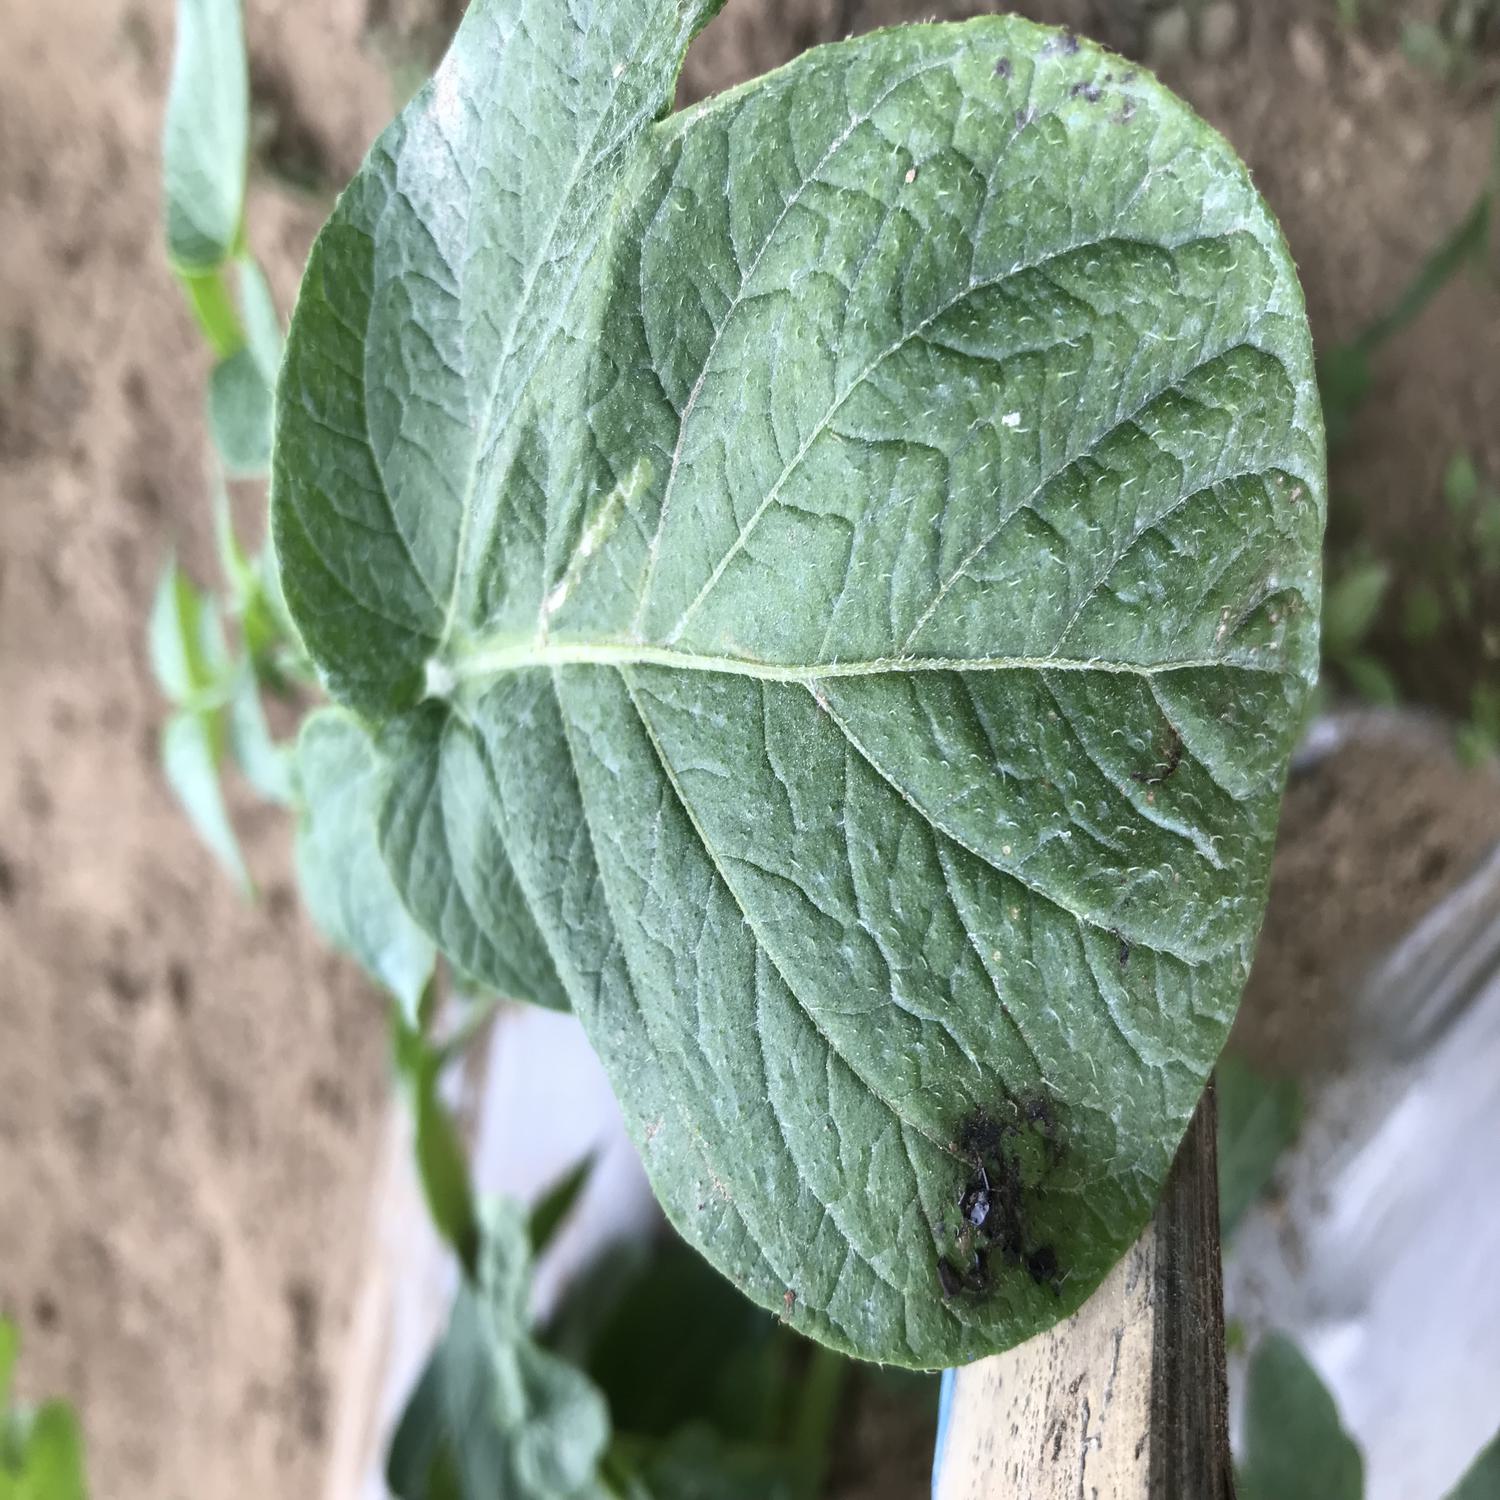
Label: Phytopthora